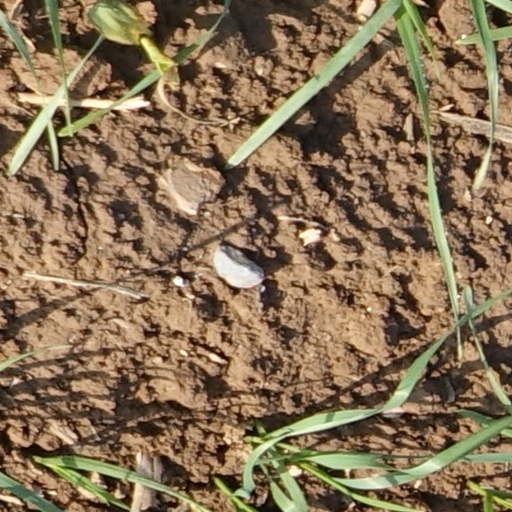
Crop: wheat